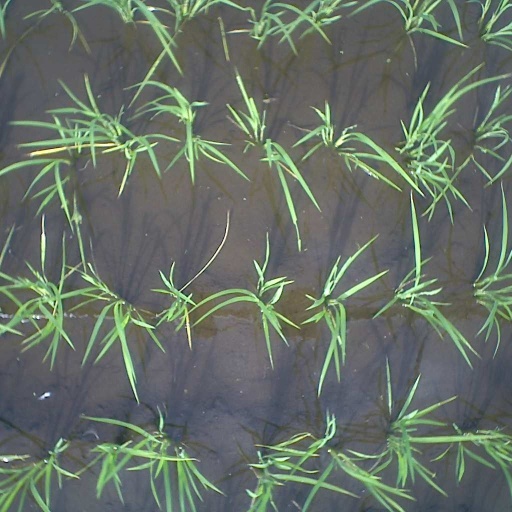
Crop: rice